Drighlington

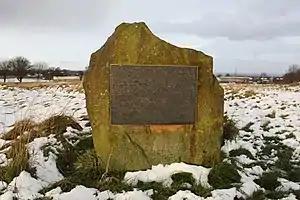
Battle plaque at Adwalton Moor

The Roman road from York to Chester ran through the village and its mark may be seen in the more or less straight run from Birkenshaw to Drighlington traffic lights.